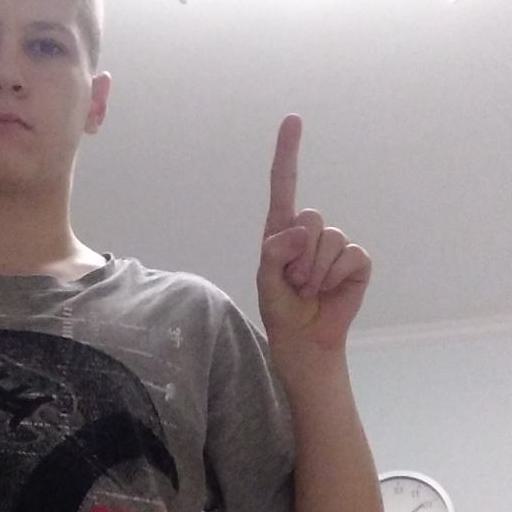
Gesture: one